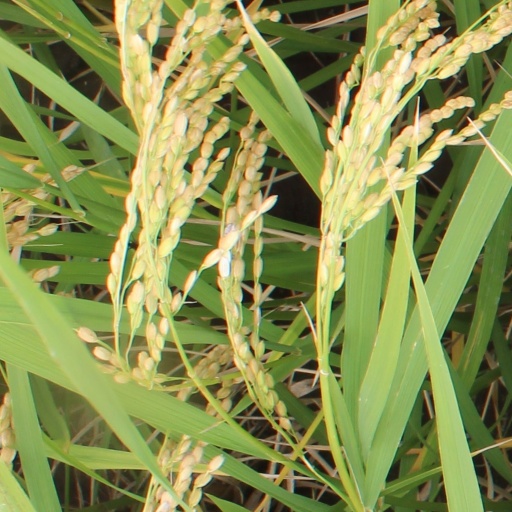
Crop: rice